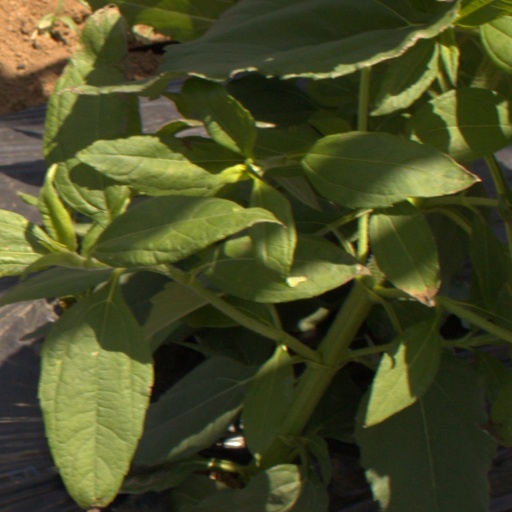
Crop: Jerusalem artichoke